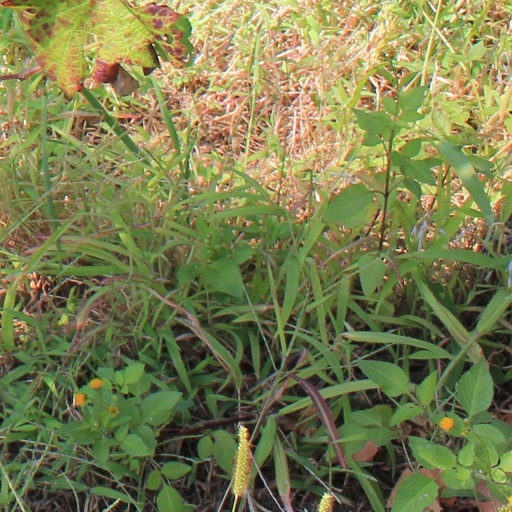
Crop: grape